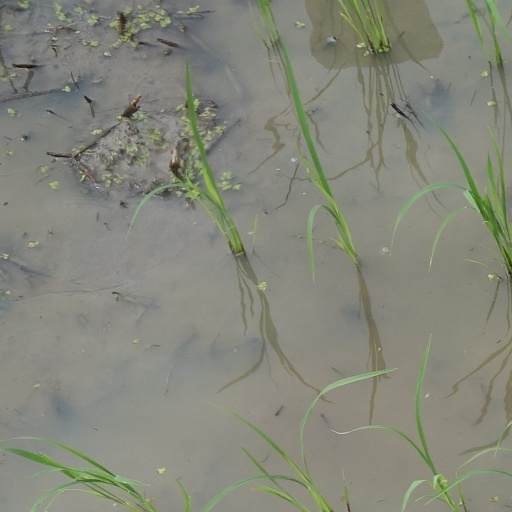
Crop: rice